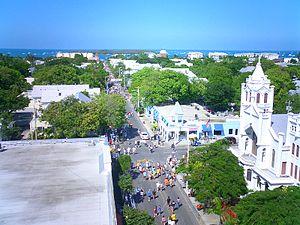
Duval Street est la rue principale de Key West, île américaine de l'archipel des Keys, en Floride. Elle la traverse en reliant le golfe du Mexique au nord à l'océan Atlantique au sud.